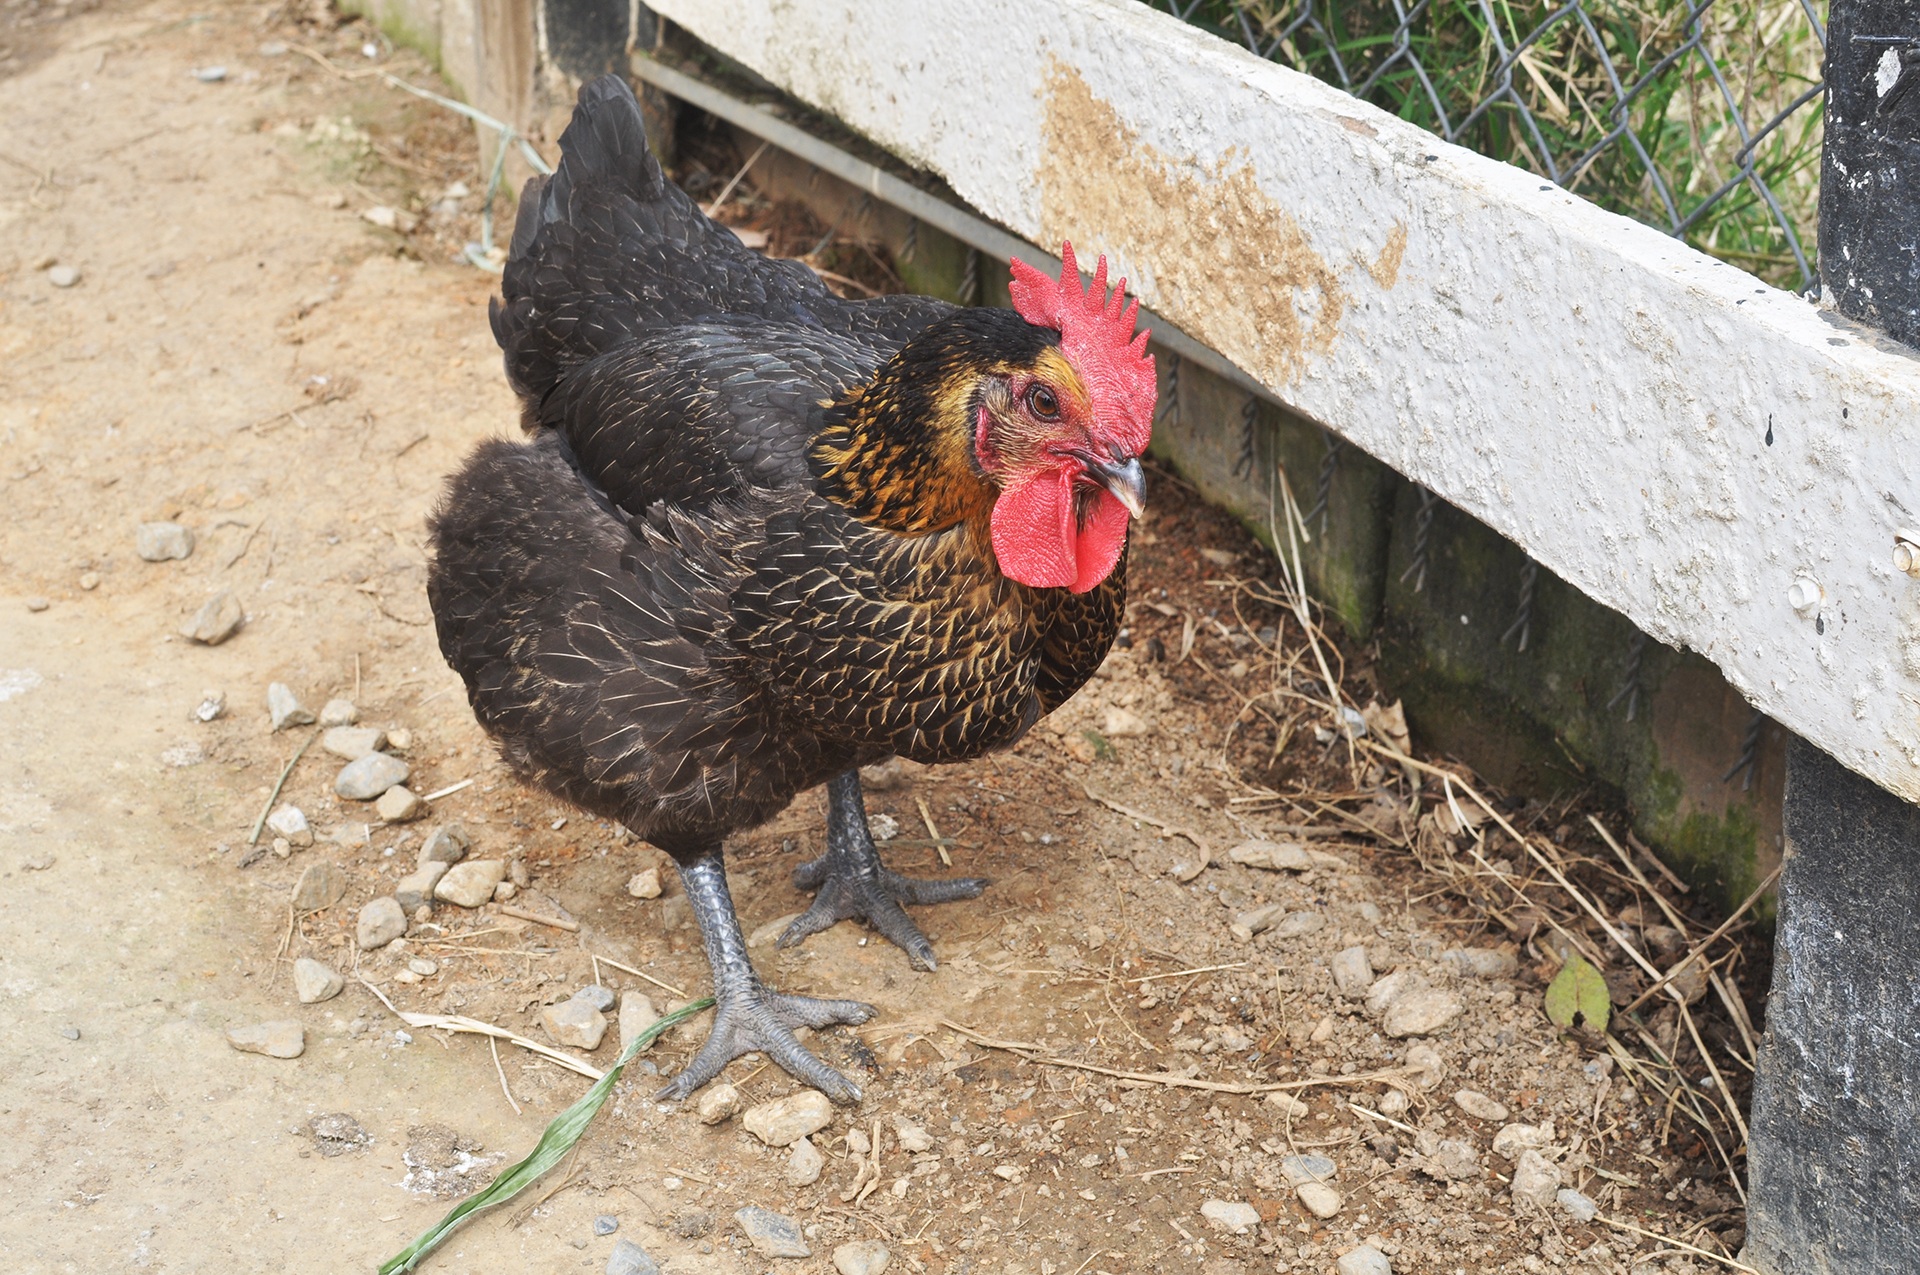
bird, animal, beak, chicken, fowl, fauna, rooster, cock, galliformes, vertebrate, phasianidae, black chicken